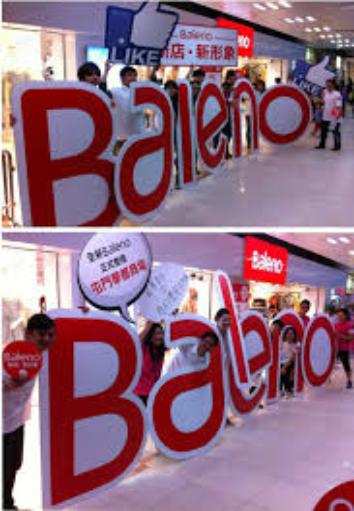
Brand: BALENO
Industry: Clothes